Agent of Byzantium

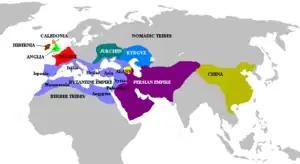
The world of the "Agent of Byzantium" series.

In this universe, the point of divergence occurs when the Prophet Muhammad (Mouamet), instead of developing Islam, converted to Christianity and became a celebrated prelate and saint. Without the Muslim conquests, the Eastern Roman Empire remained the pre-eminent power in the Mediterranean world. The Emperor Constans II subdued the Lombards in Italy, and the Iberian Peninsula (Ispania) and the southern coast of Gaul were also recovered. Most of Gaul, Britain and Germania are in "barbarian" hands, and have broken away from Byzantine orthodoxy, following the doctrine of "filioque" and a separate line of Popes. In the East, the Byzantines are still—as it was in our history up to the advent of Islam—involved in a never-ending cold war (occasionally flaring up into actual fighting) with its arch-enemy, the Sassanid Empire, represented in the series by the female spy Mirrane.